Sa Pusod ng Dagat

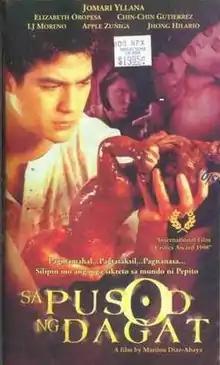
Videotape cover

Sa Pusod ng Dagat is a 1998 Filipino drama film produced and directed by Marilou Diaz-Abaya and written by Jun Lana from his Palanca Award-winning screenplay "Mga Bangka sa Tag-araw". It stars Jomari Yllana, Chin-Chin Gutierrez, and Elizabeth Oropesa, with supporting cast includes Pen Medina, Rolando Tinio, Jhong Hilario, and Ronnie Lazaro.